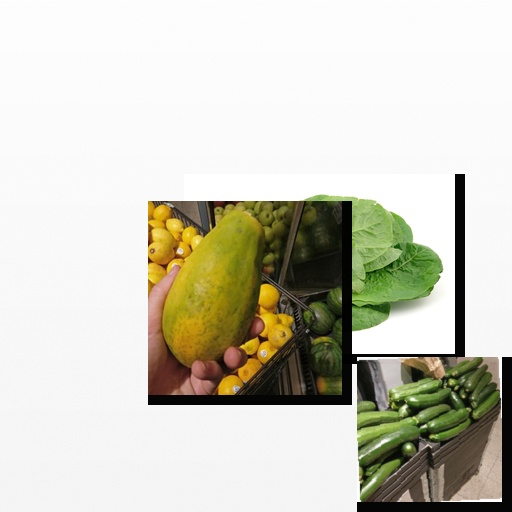
Food items: zucchini, lettuce, papaya